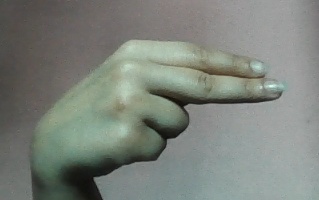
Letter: ain